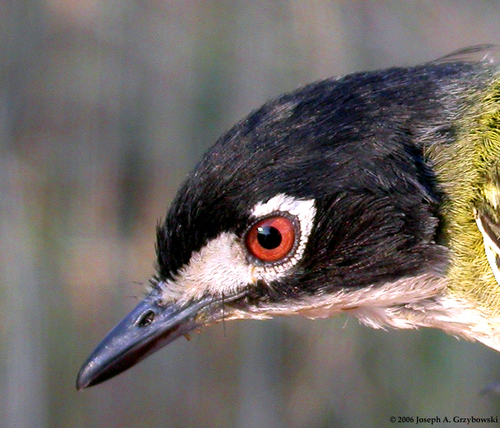
this bird is black,yellow,and white with a pointy, long beak.
this bird has a short black bill, a white cheek patch, and a black eyering.
the bird has a black crown and a red eyering with a green collar.
a red eye-ringed bird, with a flat bill, dark crown,white cheek patch and shades of yellow on the neck.
this bird has a strong black beak,bright red eyes,white eye patch ,and black colored hood.
this bird has a mostly black head with hints of white around the eyes and neck. there is also some hints of yellow, along with red eyes.
this bird has a black crown as well as a black bill
this medium-sized bird has bright eyes, a sharp bill, and green neck.
this bird has wings that are this bird has red eyes and a long black bill
this bird has a black bill and black crown with a white throat.
Species: Black Capped Vireo